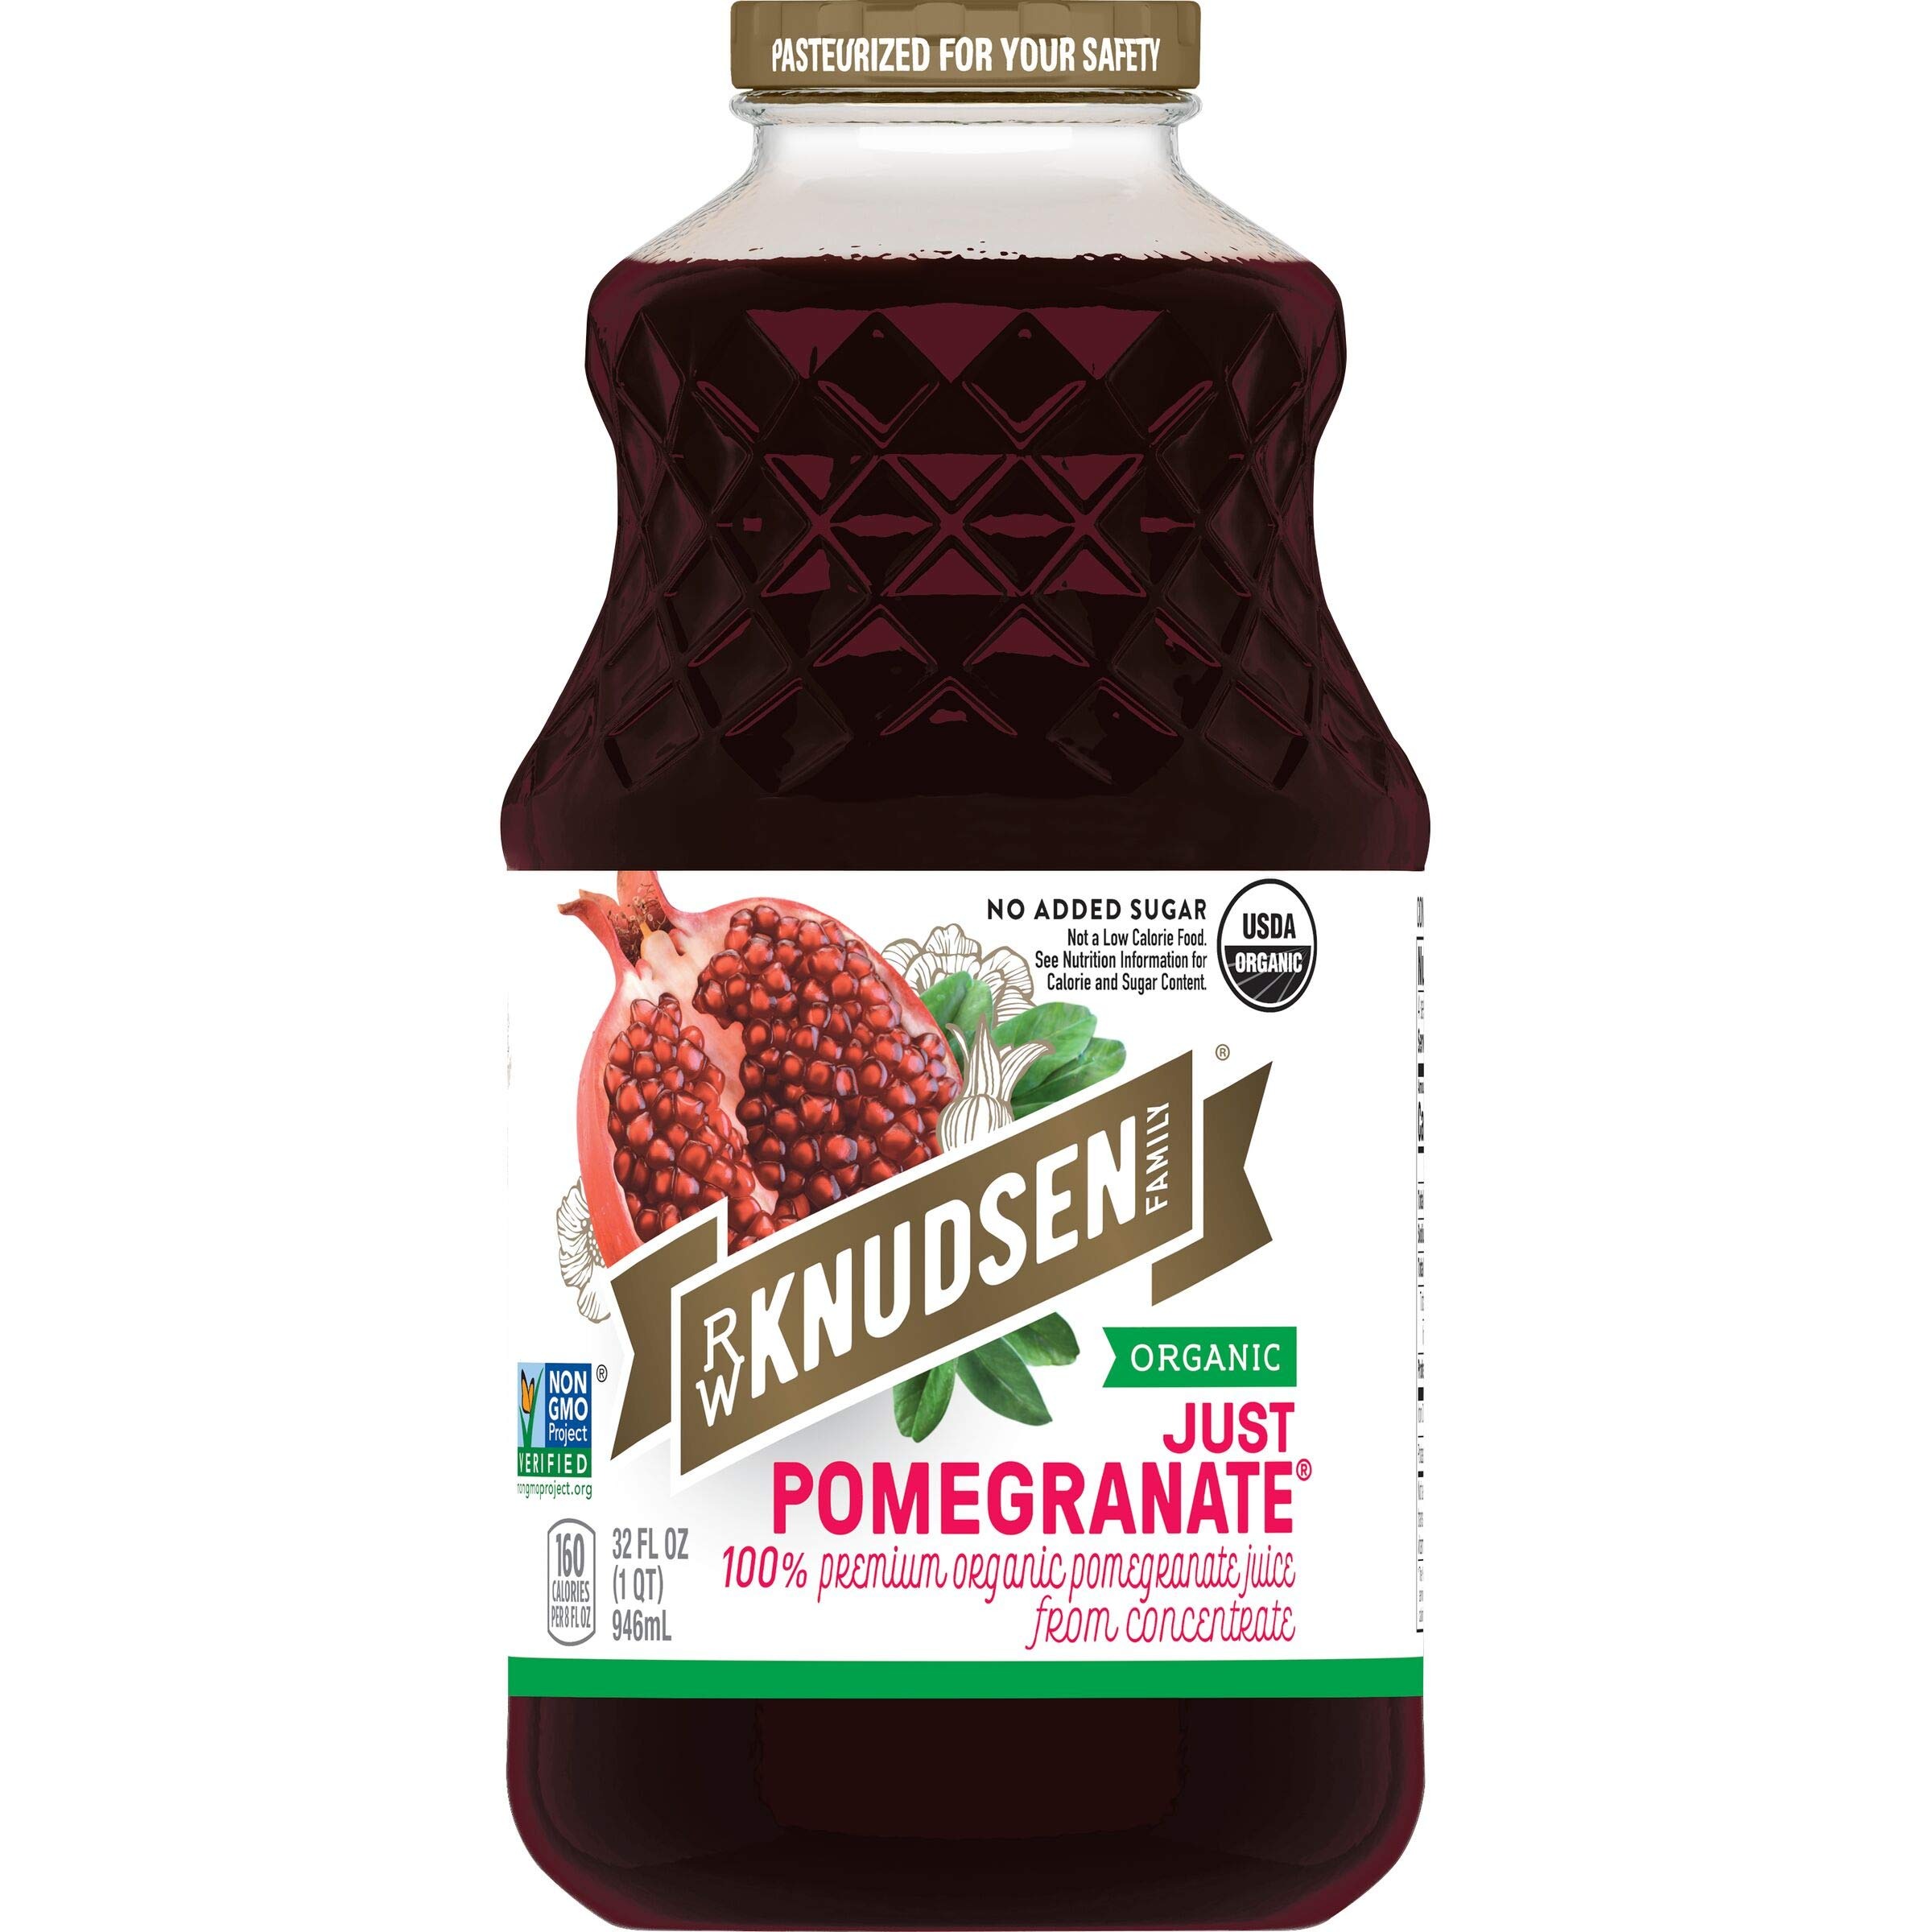
Item Name: R.W. Knudsen, Organic Just Pomegranate Juice, 32 Fl Oz
Bullet Point 1: Contains 1- 32 Ounce Bottle of R.W. Knudsen Family Organic Just Pomegranate Juice
Bullet Point 2: Single-fruit, 100% juice provides the maximum taste of pomegranates
Bullet Point 3: Non-GMO Project Verified and certified USDA Organic with no artificial flavors
Bullet Point 4: Great for pairing with breakfast or having as a midday pick-me-up
Bullet Point 5: Freeze into ice cubes and pour your favorite sparkling juice over for a refreshing drink
Value: 32.0
Unit: Fl Oz

Price: 15.59